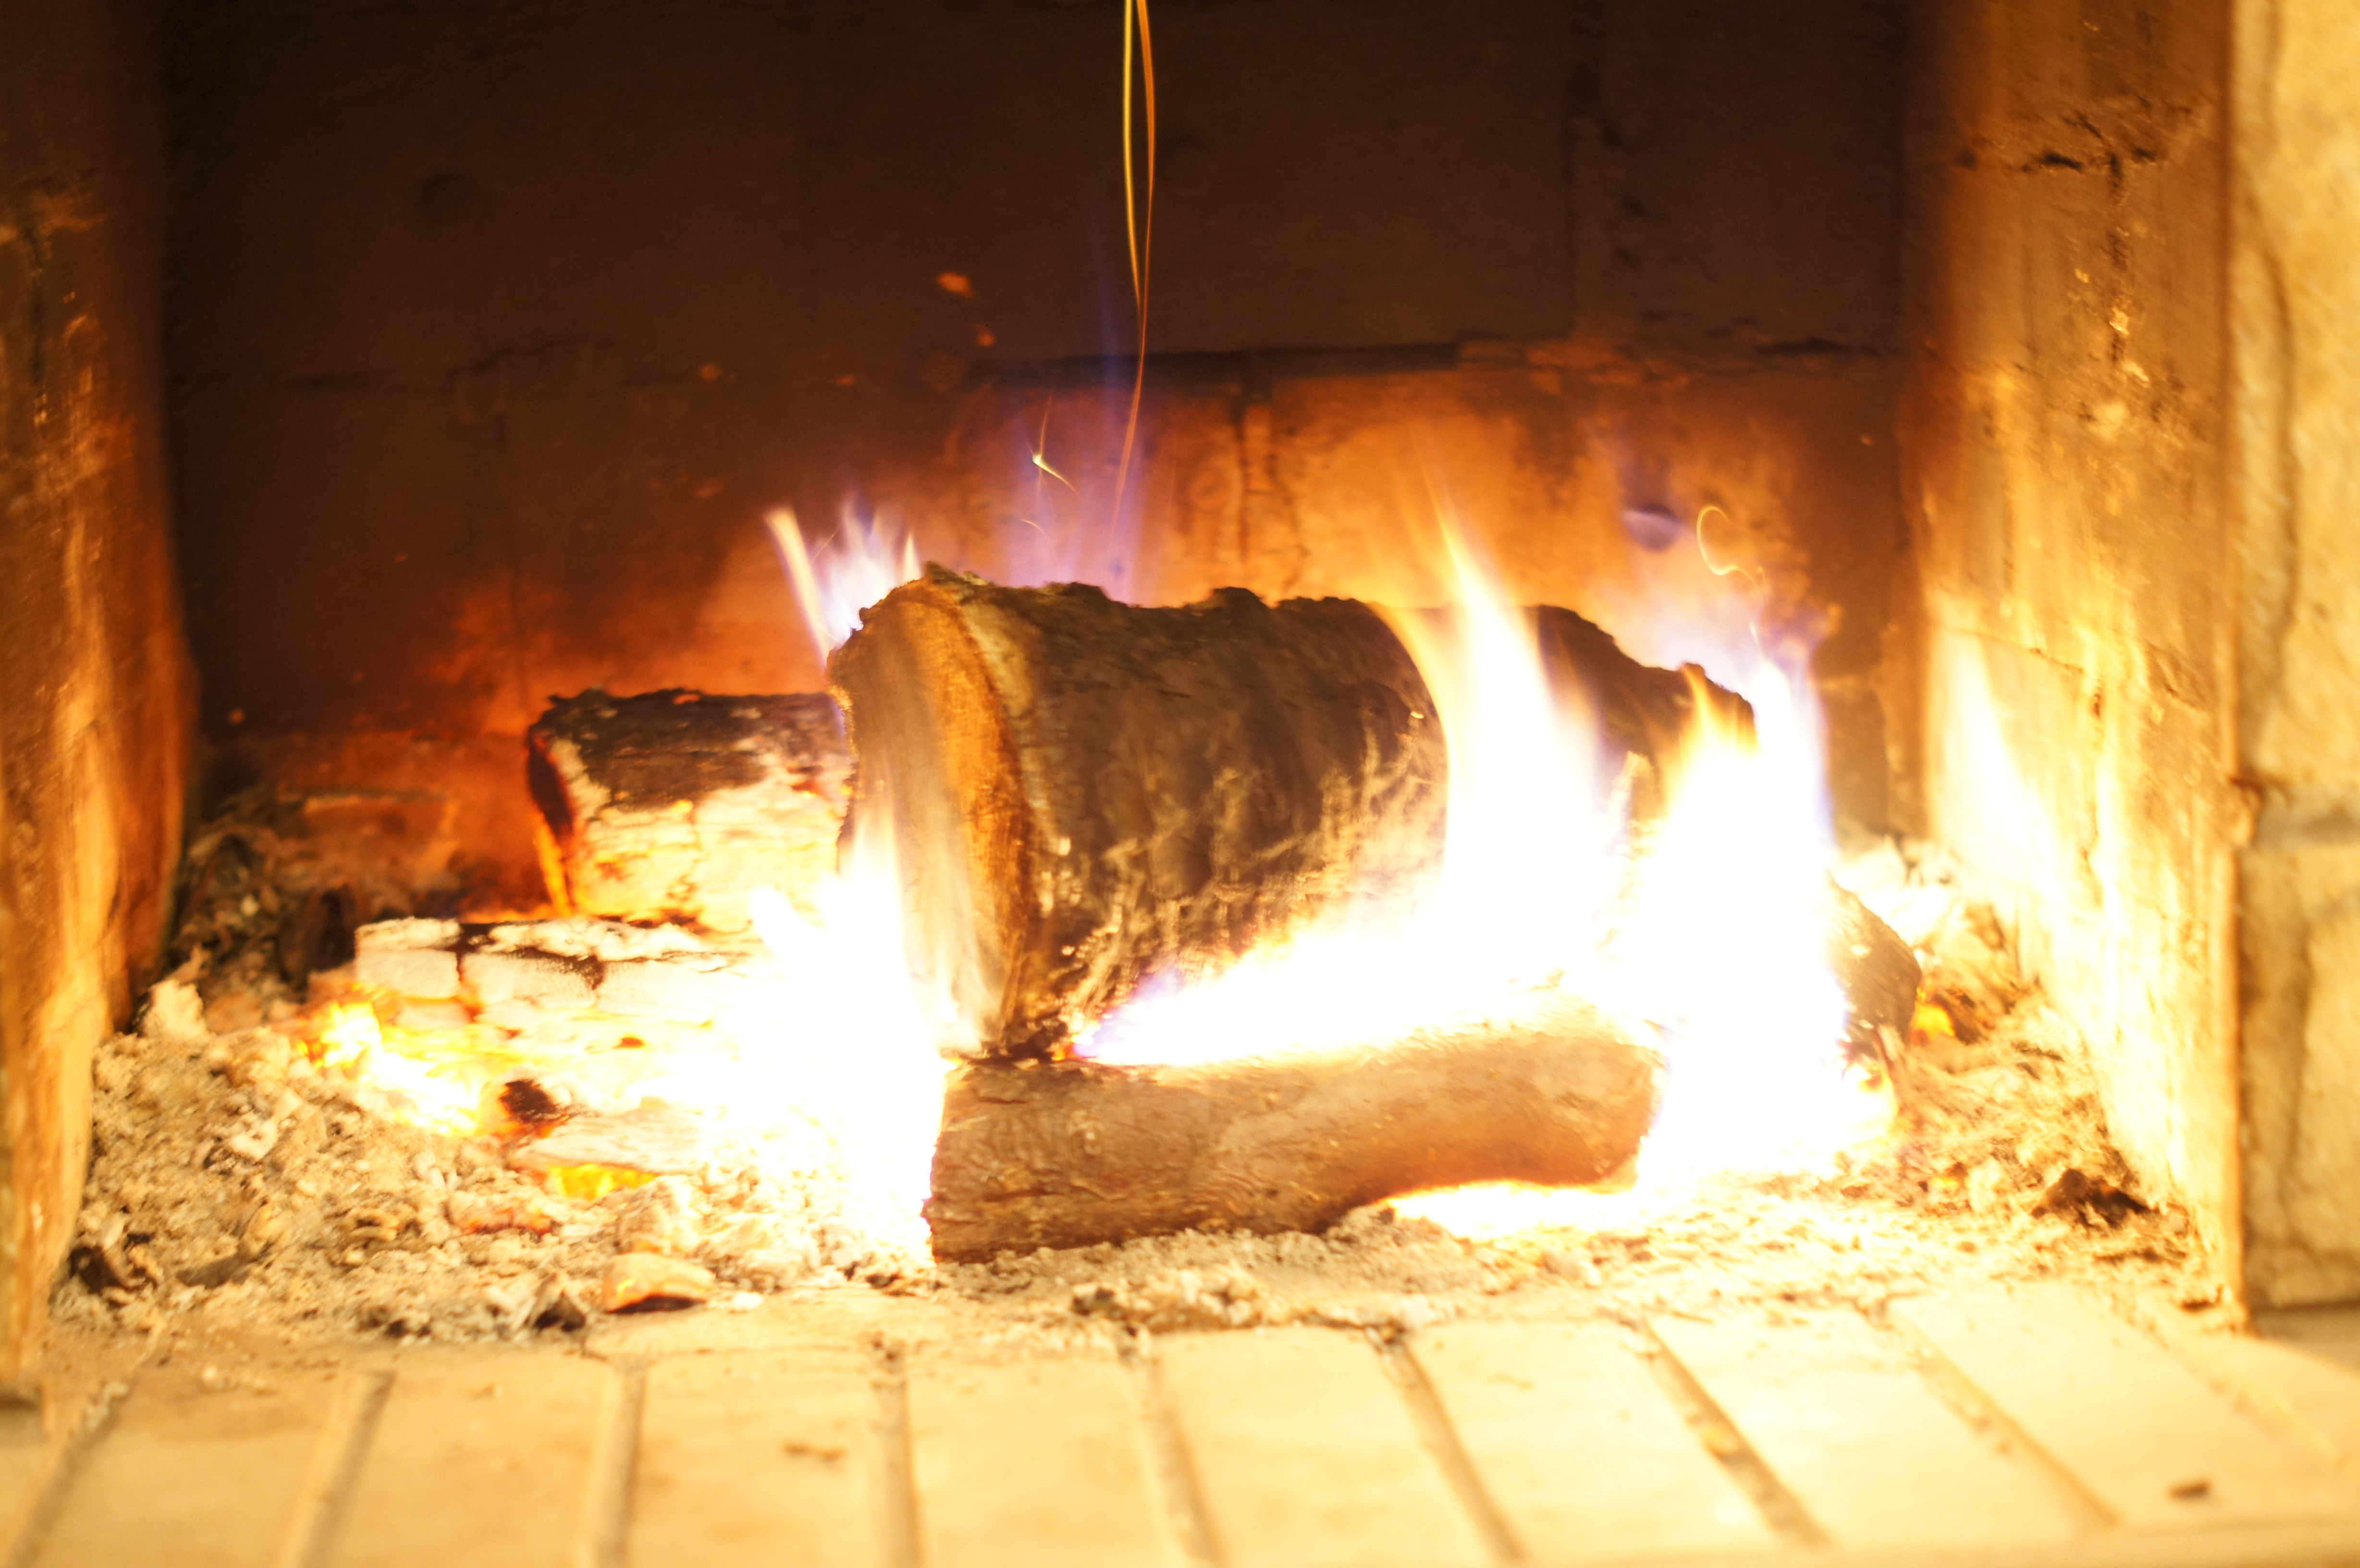
fire, heat, flame, hearth, fireplace, forge, wood